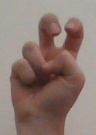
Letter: toot